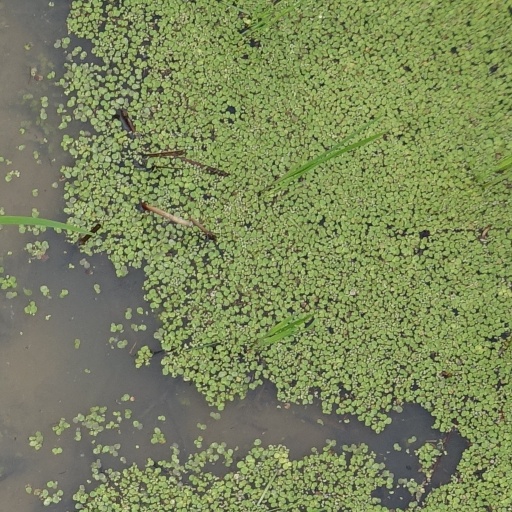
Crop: rice